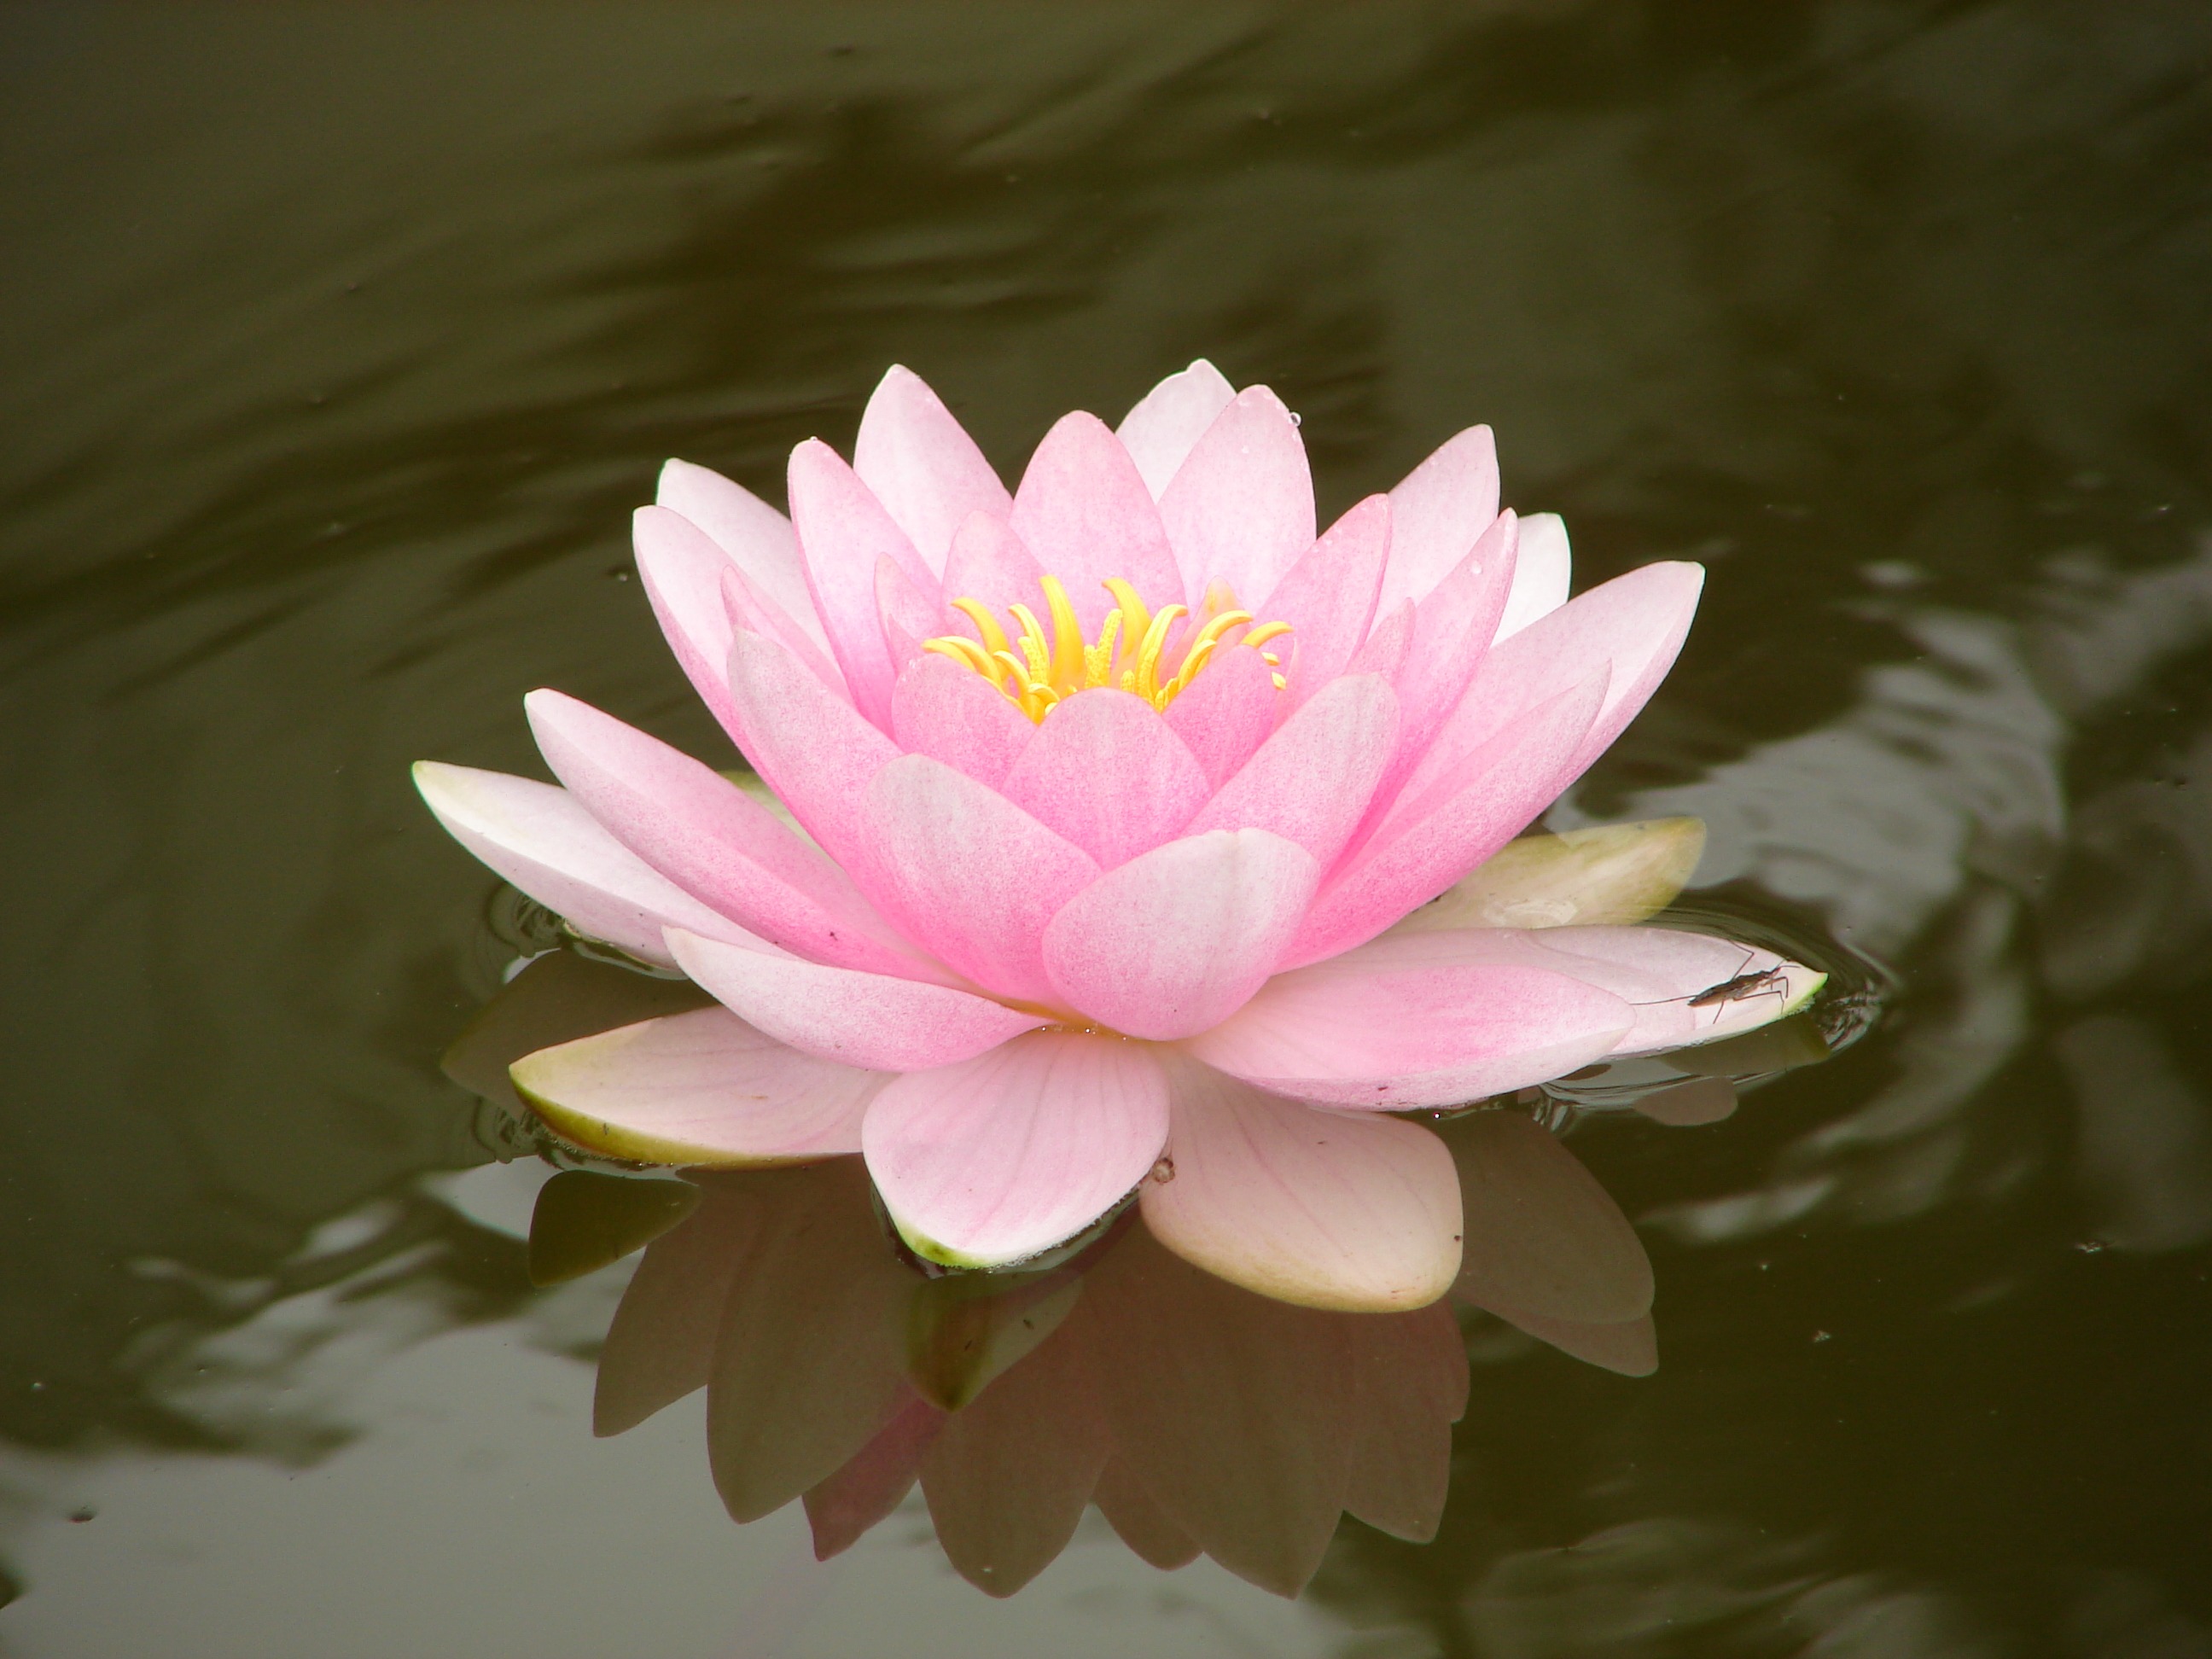
water, nature, blossom, plant, flower, petal, bloom, botany, pink, sacred lotus, aquatic plant, flora, flowers, close up, lotus, lily, macro photography, flowering plant, city car, land plant, lotus family, proteales, water lily nuphar lutea